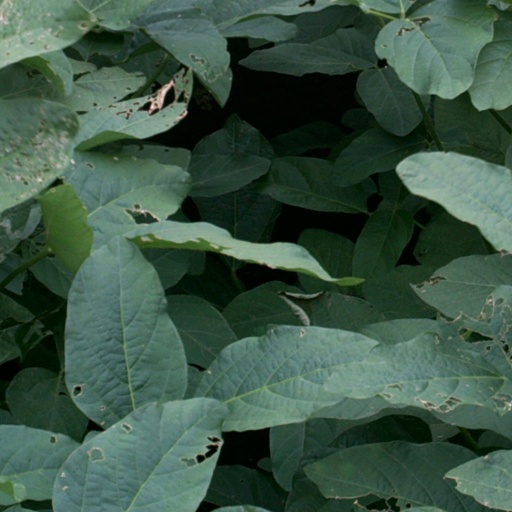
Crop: soybean